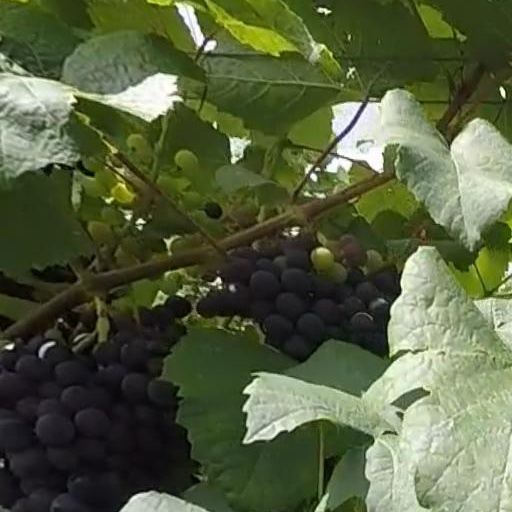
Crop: grape